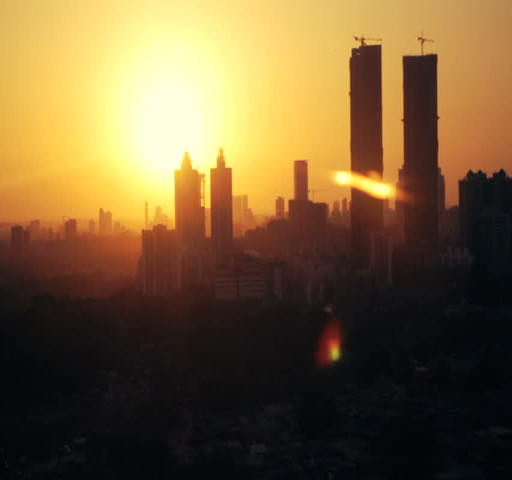
a time lapsed with the sun setting behind a tall building as part of the city skyline